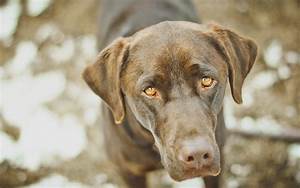
Label: dog